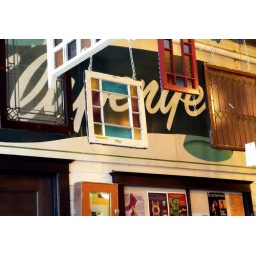
Hanging windows in the Daily Cafe, Rejuvenation building in SE.